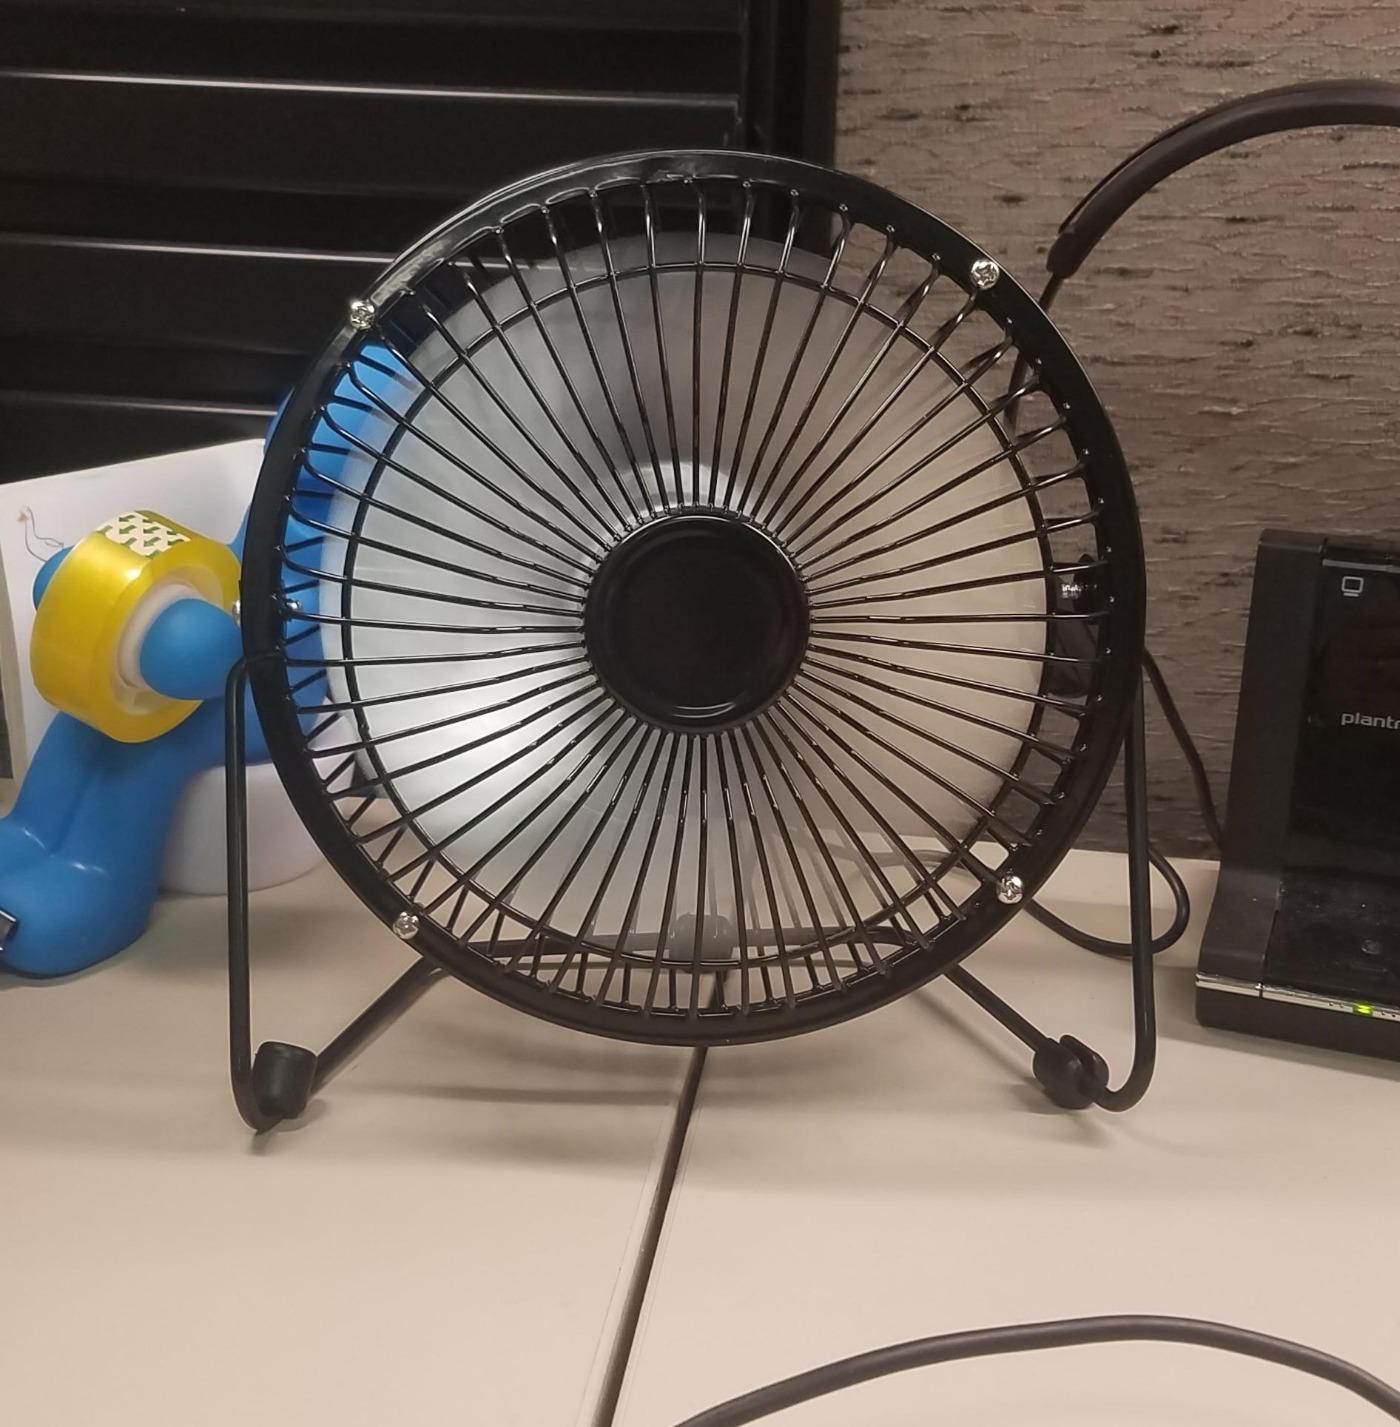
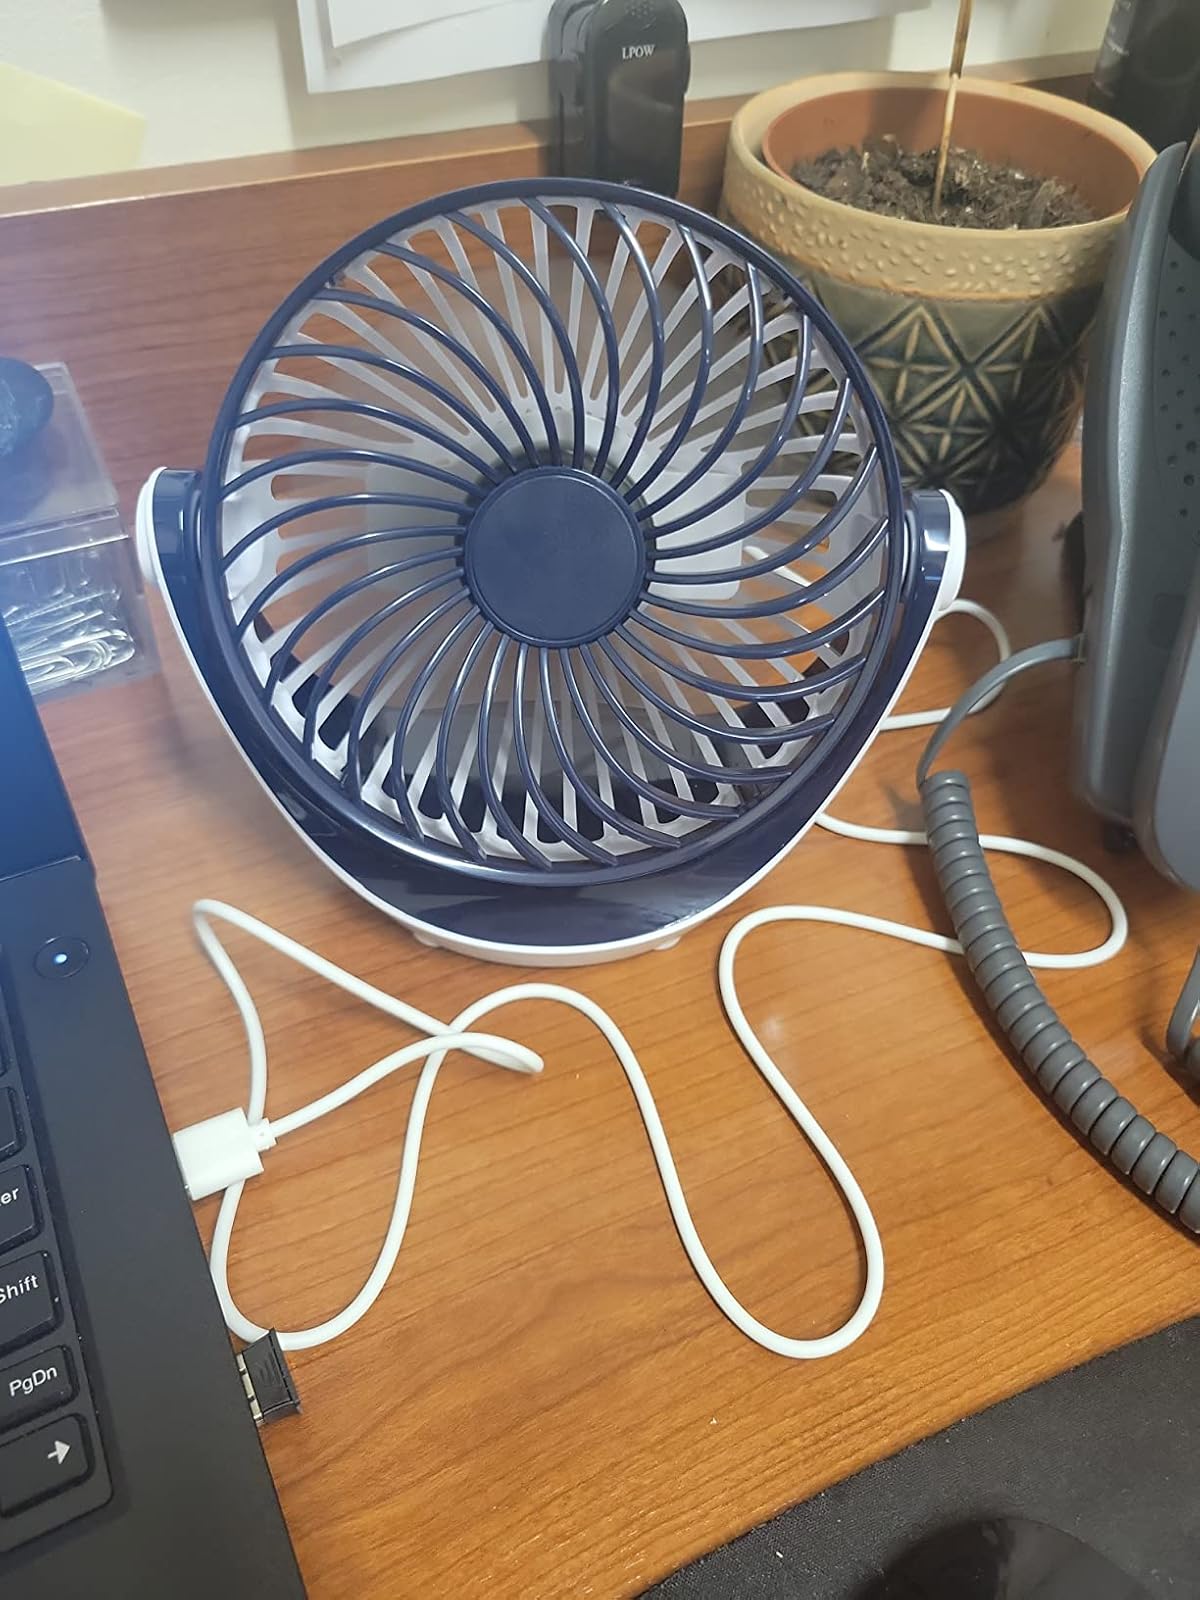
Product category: fan
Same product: no